Ilhéu Raso

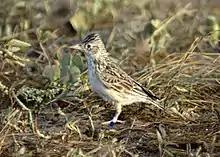
Raso Lark

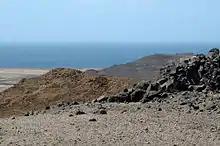
Northern part of Raso

Ilhéu Raso is an uninhabited volcanic island of in the Barlavento archipelago of Cape Verde. It is flanked by the smaller Branco islet to the west and by São Nicolau island on its eastern side. The distance from the island of São Nicolau is . Together with Santa Luzia and Ilhéu Branco, Ilhéu Raso is on the tentative list of UNESCO's World Heritage Sites. Since 1990, the islet is part of the protected area "Reserva Natural Integral de Santa Luzia".